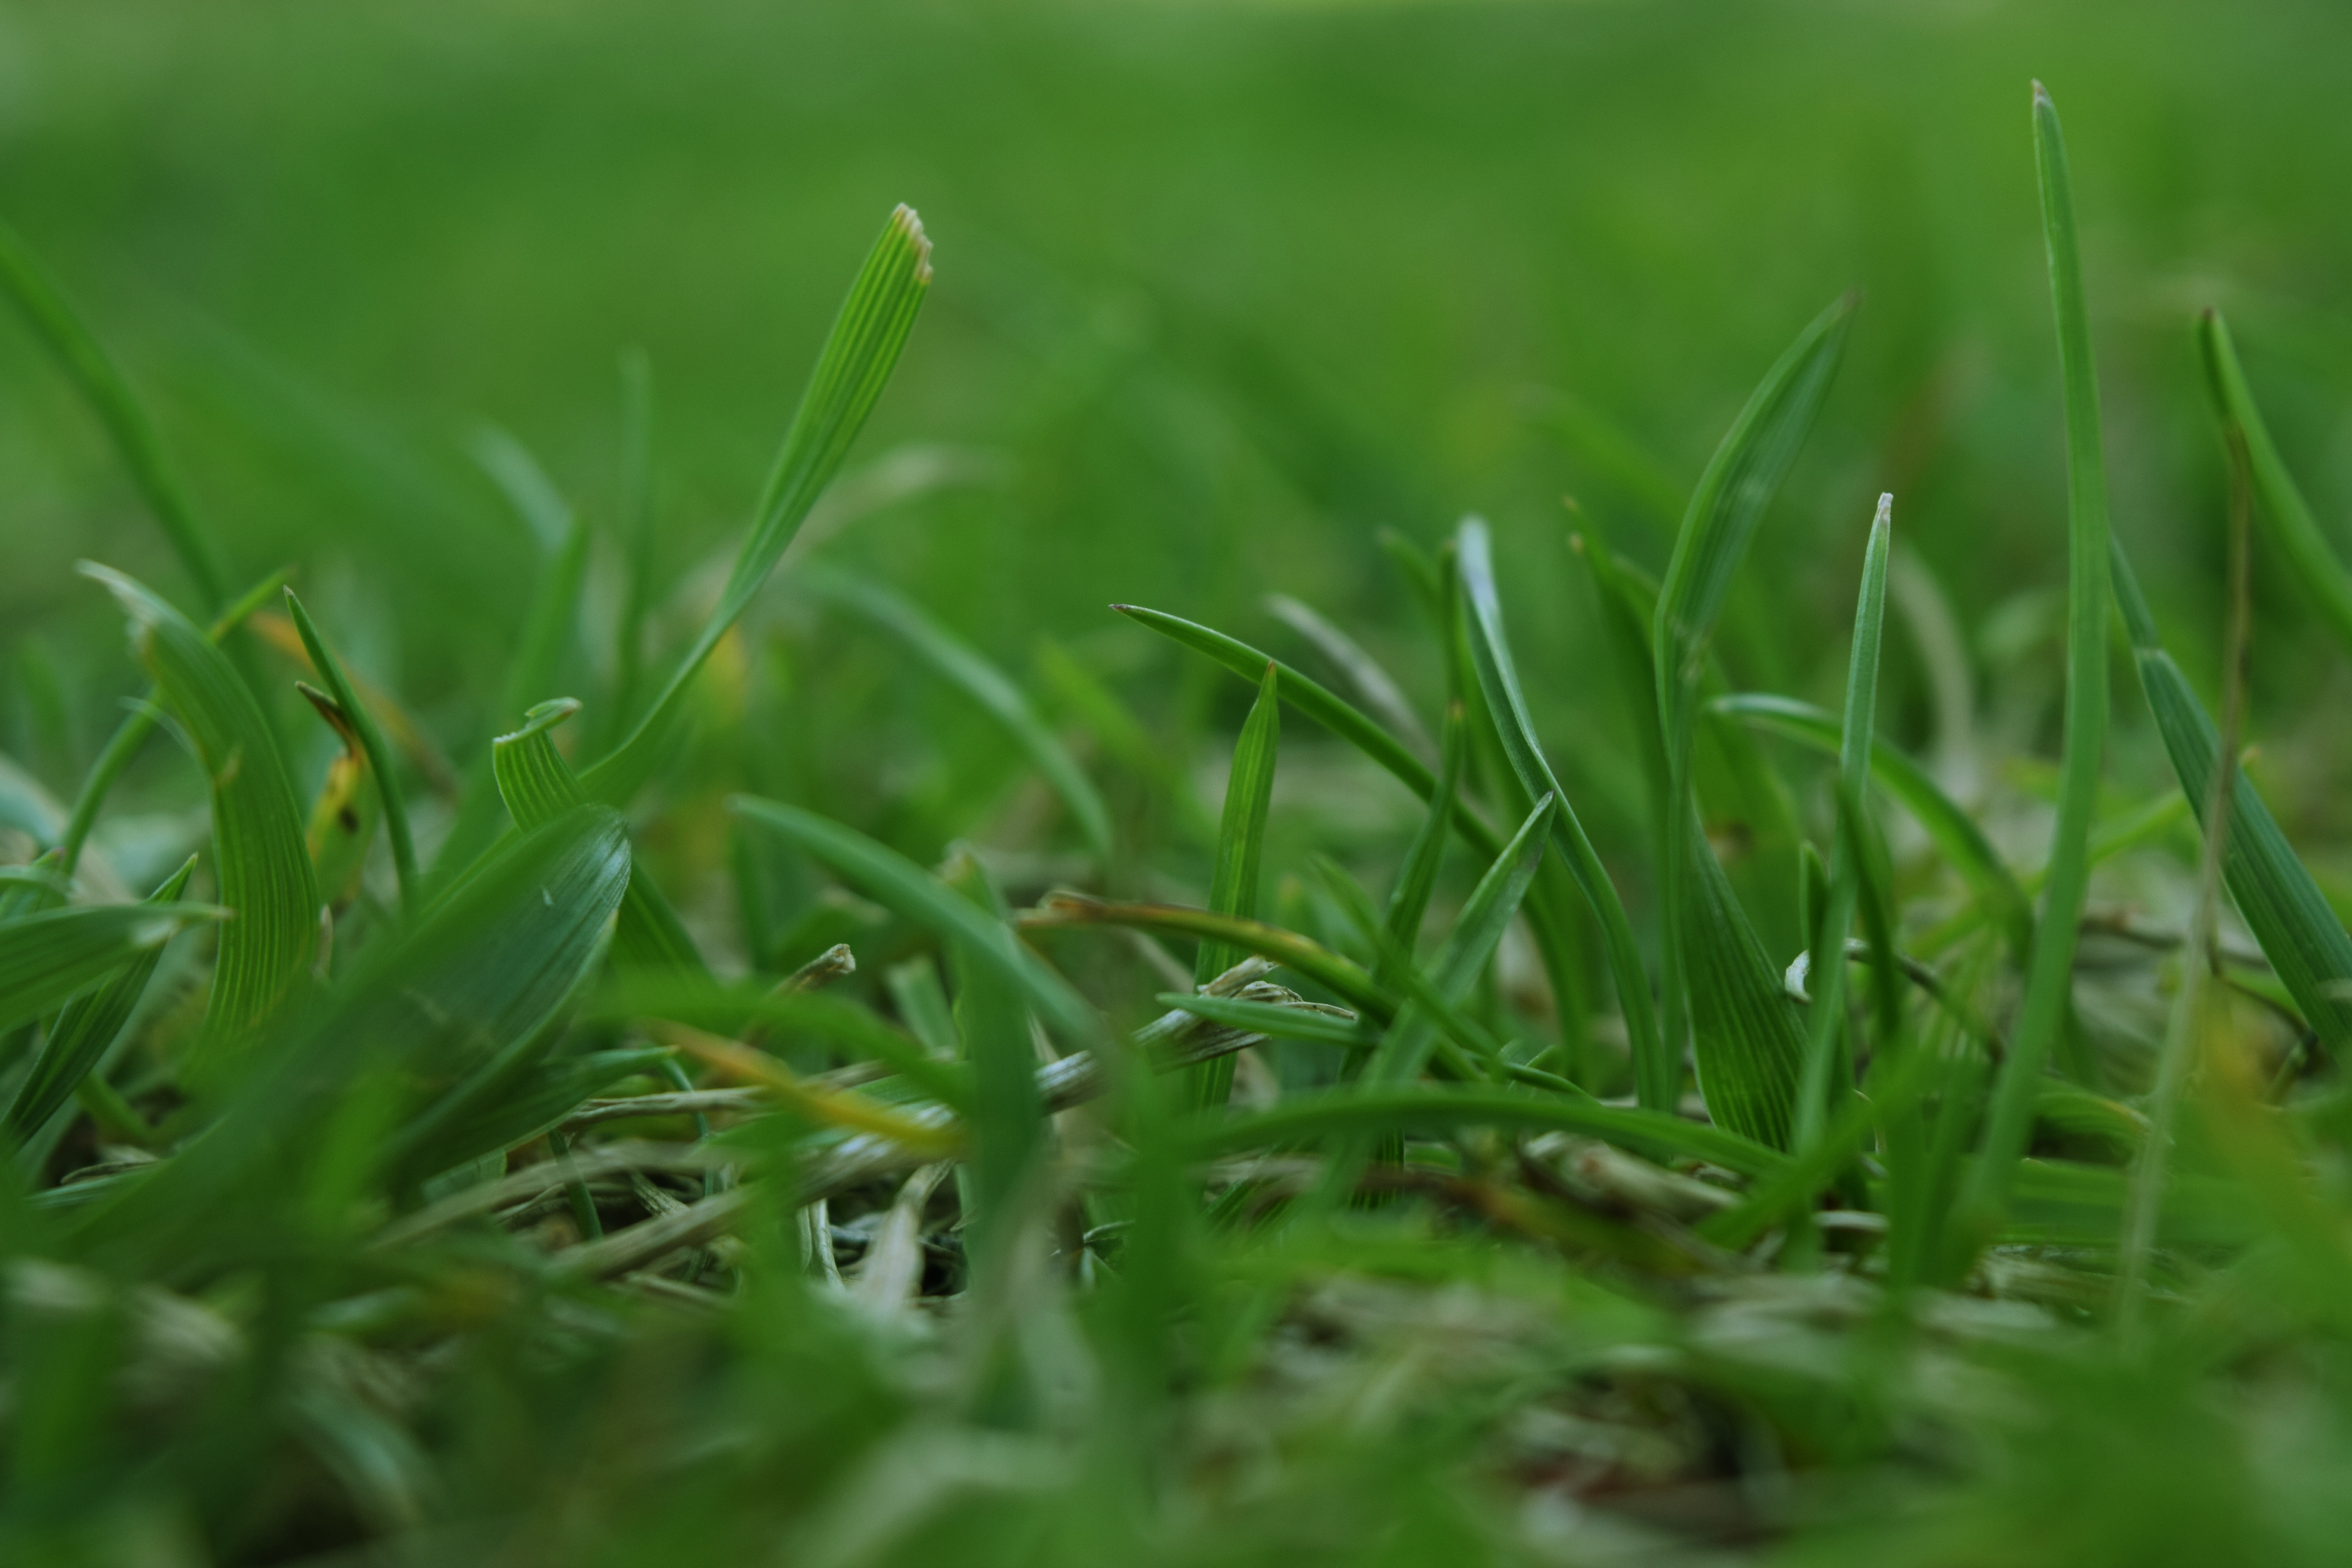
nature, grass, plant, lawn, meadow, leaf, flower, green, herb, flora, entertainment, moisture, macro photography, flowering plant, artistic photos, grass family, plant stem, land plant